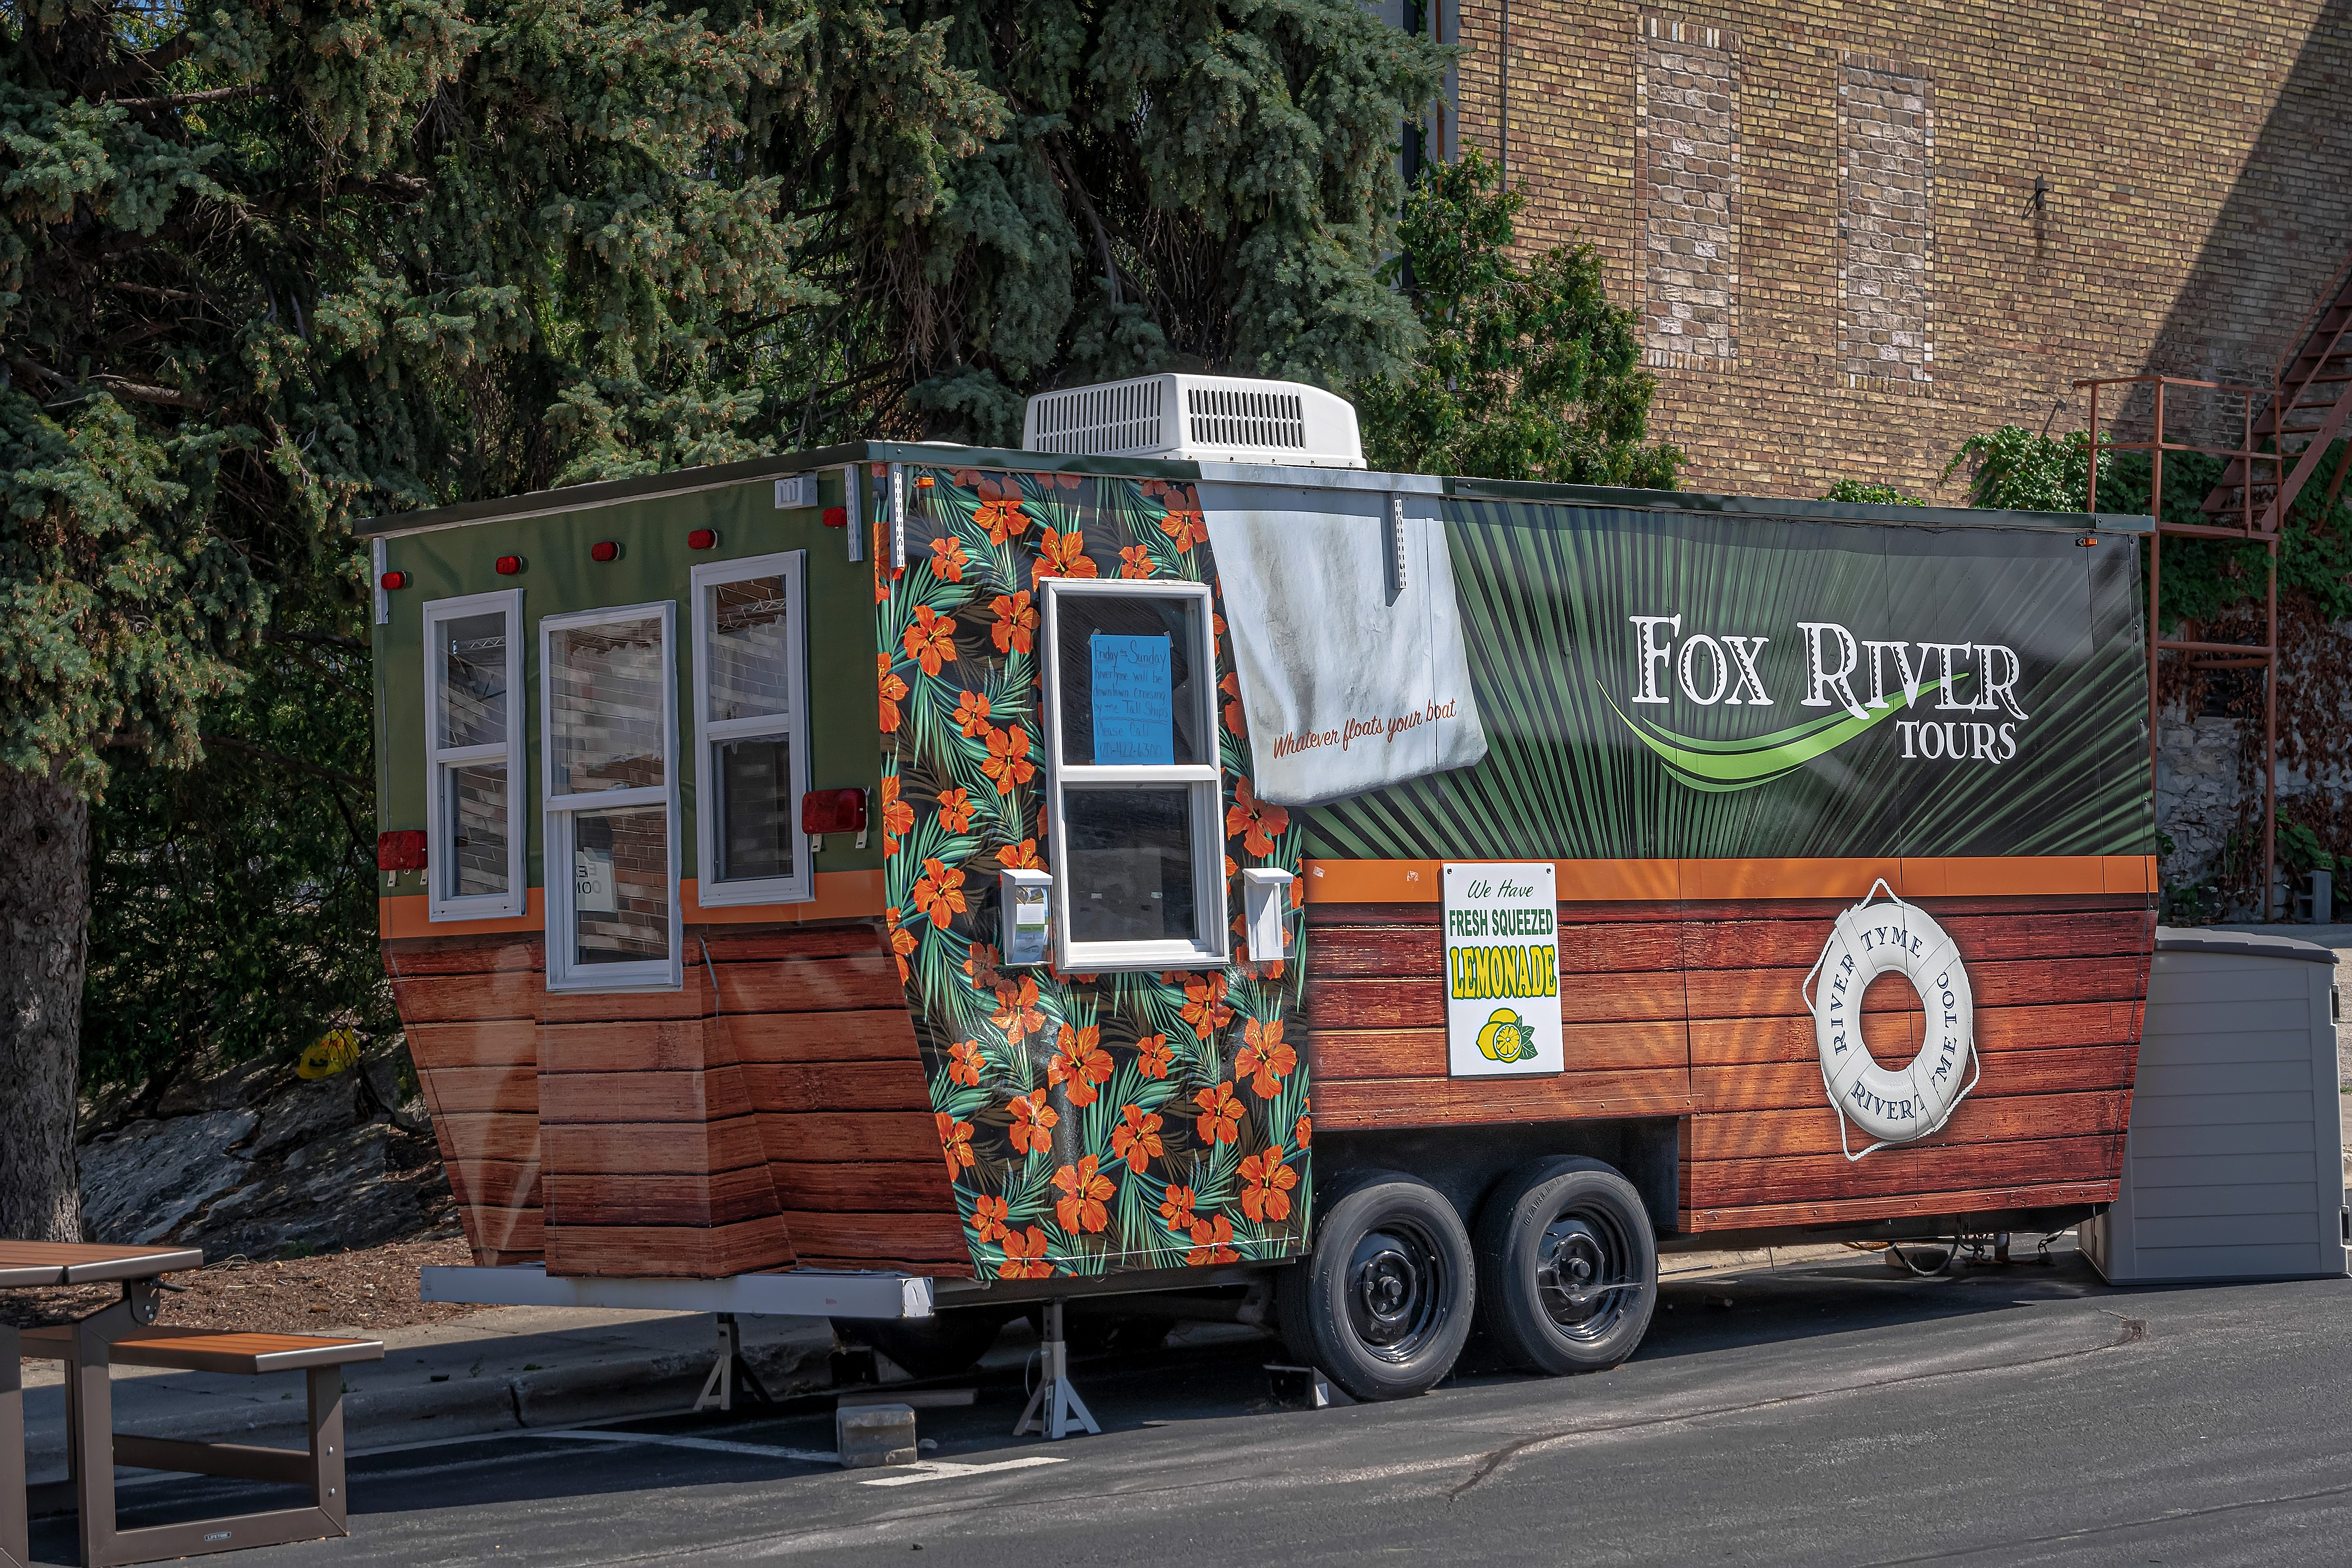
geotagged, united states, usa, wisconsin, a6500, adventure, American City, Brown County, Brown County WI, Brown County Wisconsin, city, city streets, de pere, De Pere WI, downtown, fox river, Fox River Tours, Fox River Wisconsin, midwest, north america, Photo Walk, River Tyme, River Tyme Too, river walk, sightseeing, sony, SONY a6500, SONY Alpha 6500, sony mirrorless, SONY Photography, street, tourism, tourist attraction, Tourist Photos, trailer, travel, Travel Blog, Travel Blog Photo, Travel Photo, travel photography, Traveling Adventures, united states of america, Urban Adventure, Urban Hiking, wandering, wi, Wisconsin City, Wisconsin Photo Walk, Wisconsin Photos, Wisconsin Tourism, Wisconsin Travel, world travel, transport, vehicle, truck, food truck, car, plant, house, street food